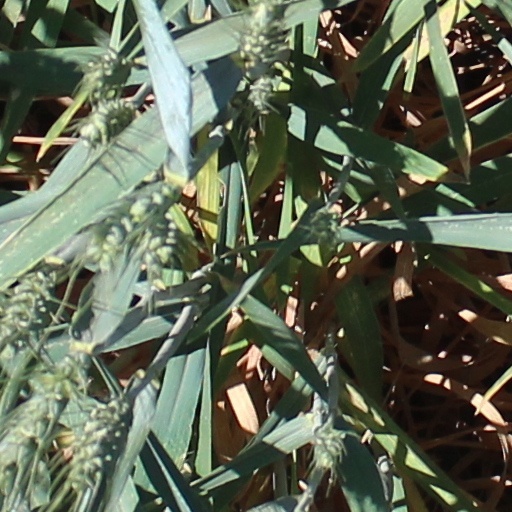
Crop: wheat